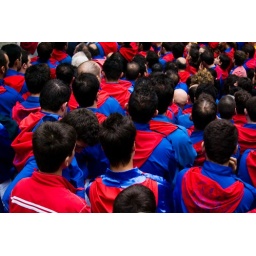
A close up of the blue shirt and red fez that the fan of Saint George dress in its honour.